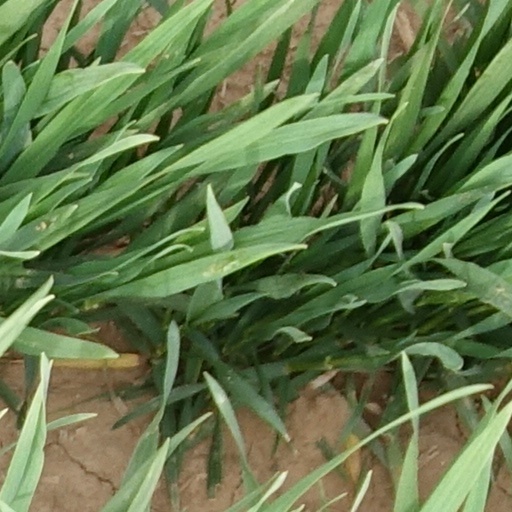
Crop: wheat